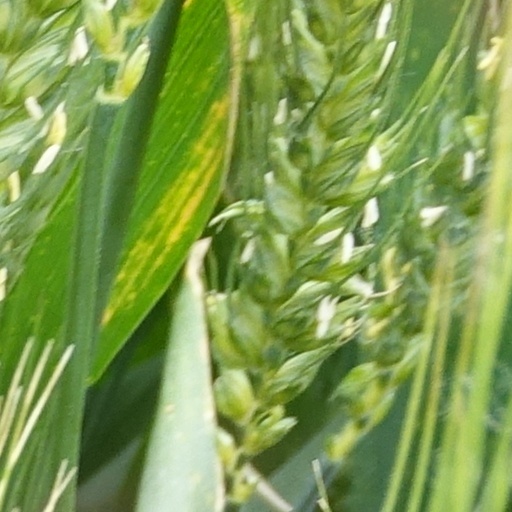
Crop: wheat